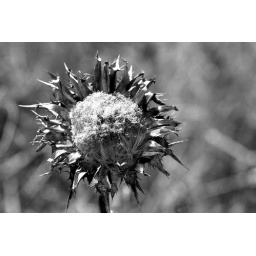
dry flower standing in black/white field